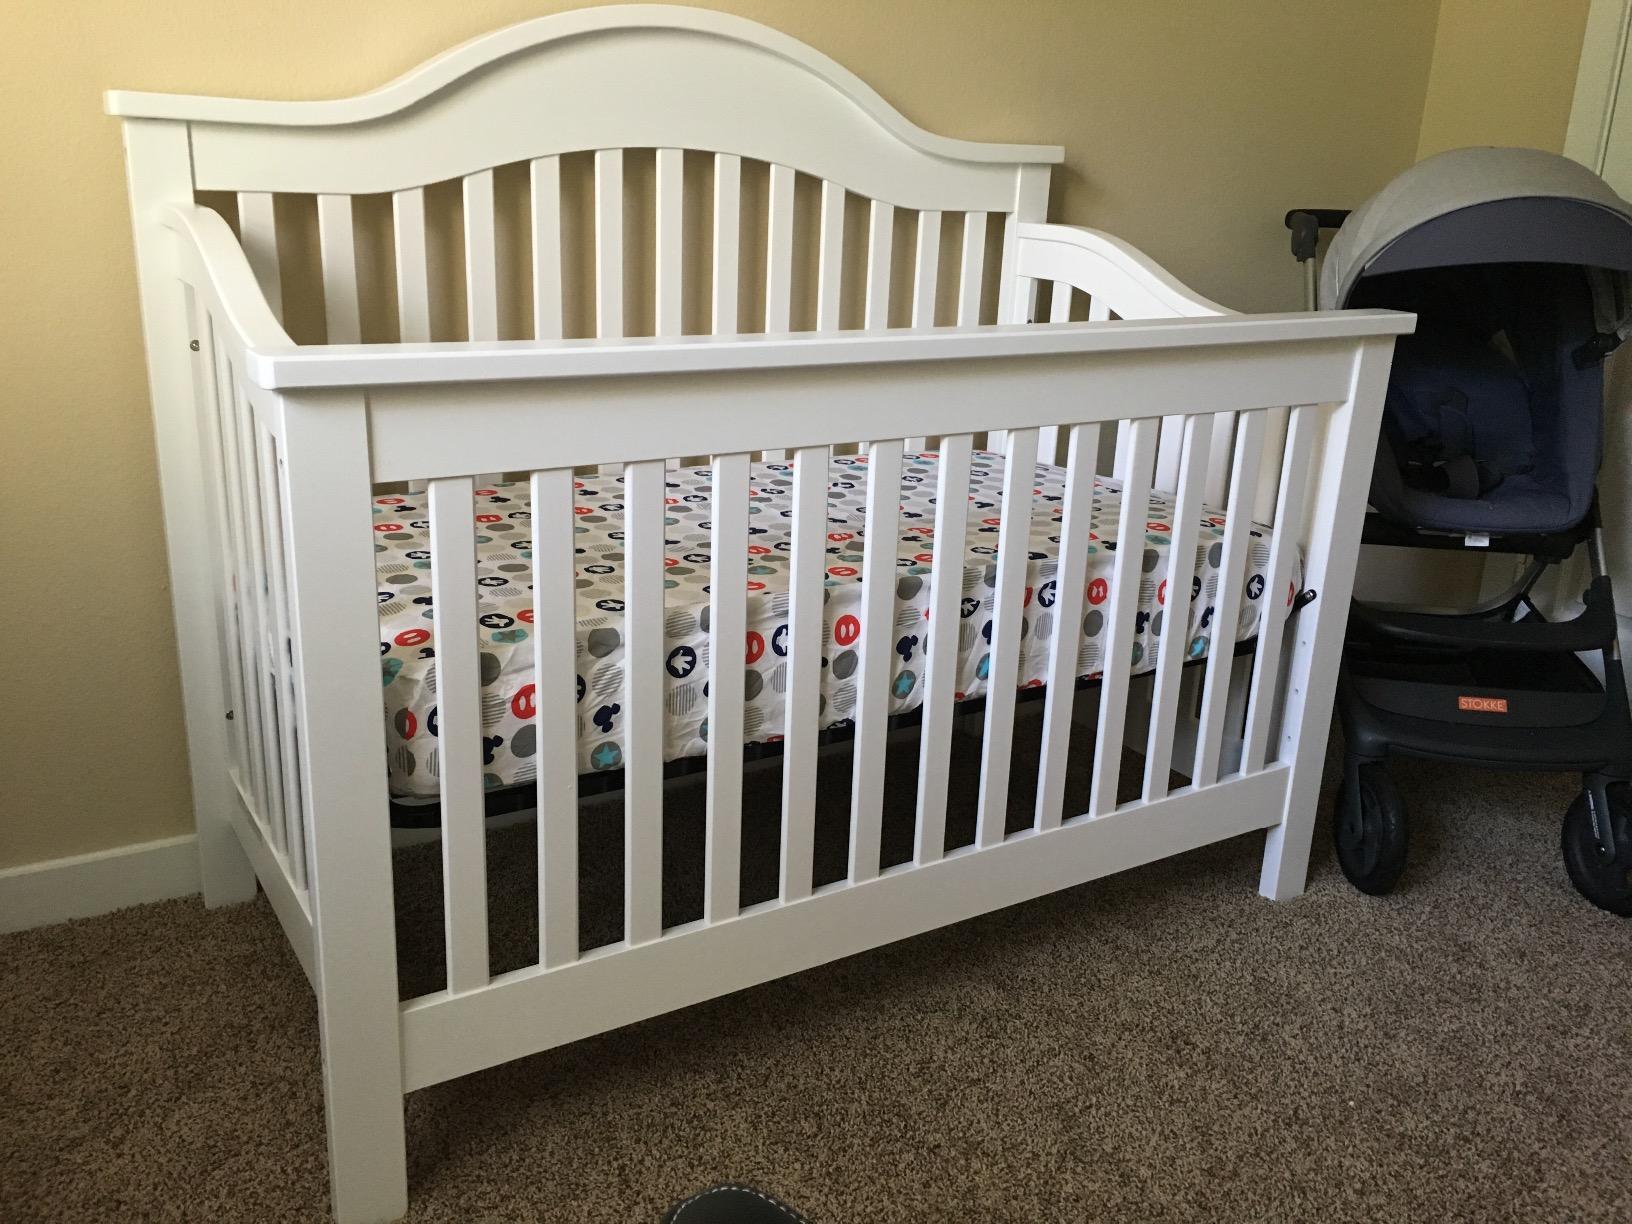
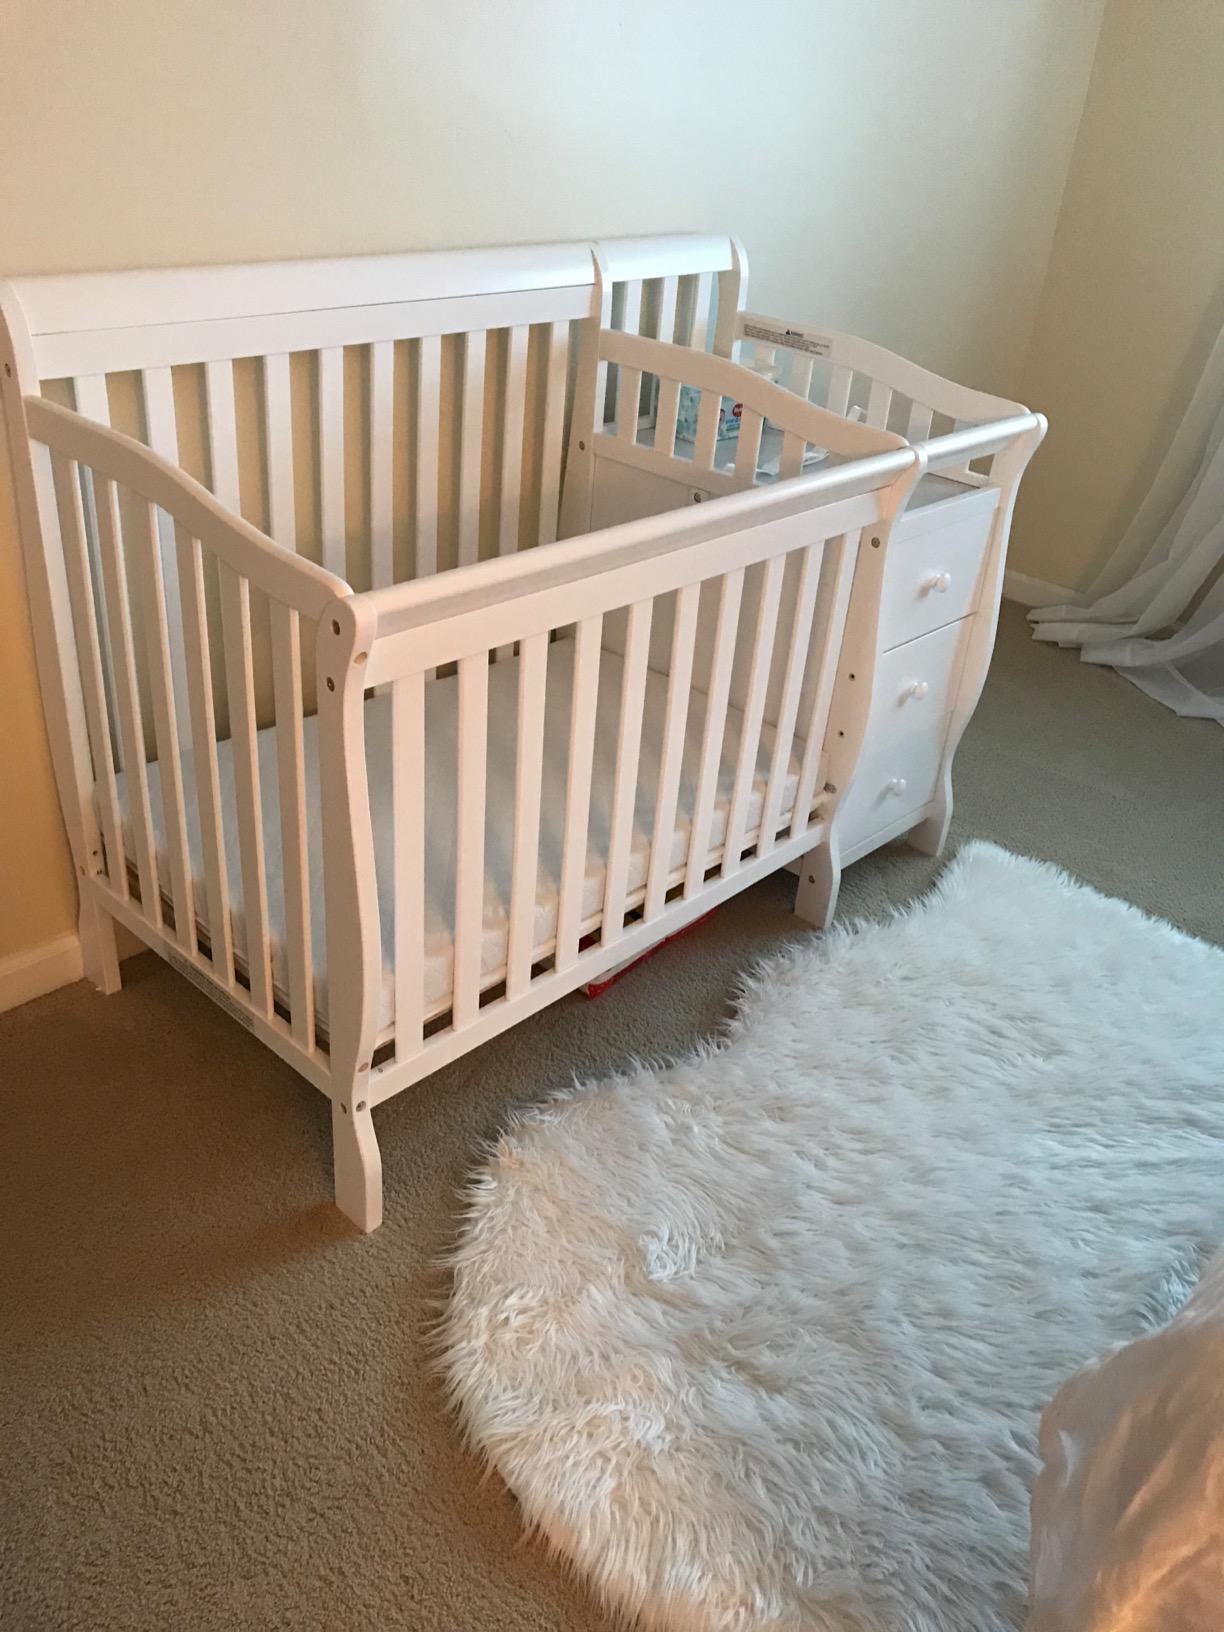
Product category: products_crib
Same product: no